O. R. Tambo International Airport

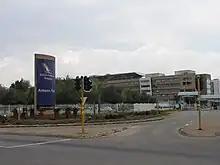
Airways Park, the head office of South African Airways

There are six terminals at the airport, in three major areas: the international terminals; the domestic terminals; and the transit terminals. The transit terminal housed disused parts of the old domestic terminals. It has been mostly demolished to build a new Central Terminal that will provide an indoor link between domestic and international terminals, as well as a central passenger check-in area and more gates. It was constructed for the 2010 FIFA World Cup. Terminals A1 and A2 handle international passengers while the other two terminals handle domestic passengers. Due to the airport's design, departure and arrivals terminals are considered separate terminals. The Central Terminal that is under construction will be named Terminal A3 and it will be used for both international and domestic passengers.